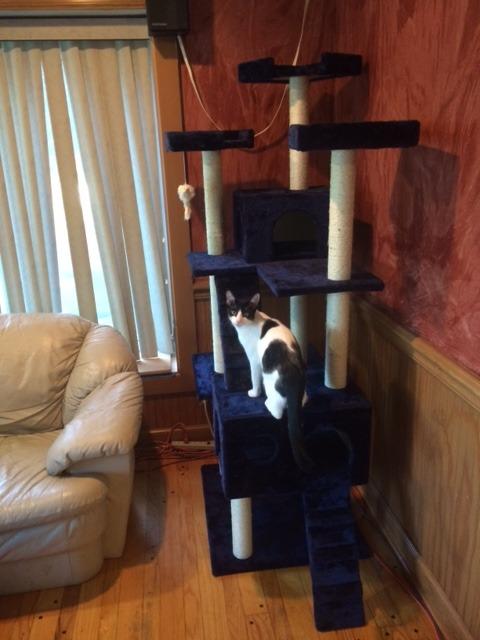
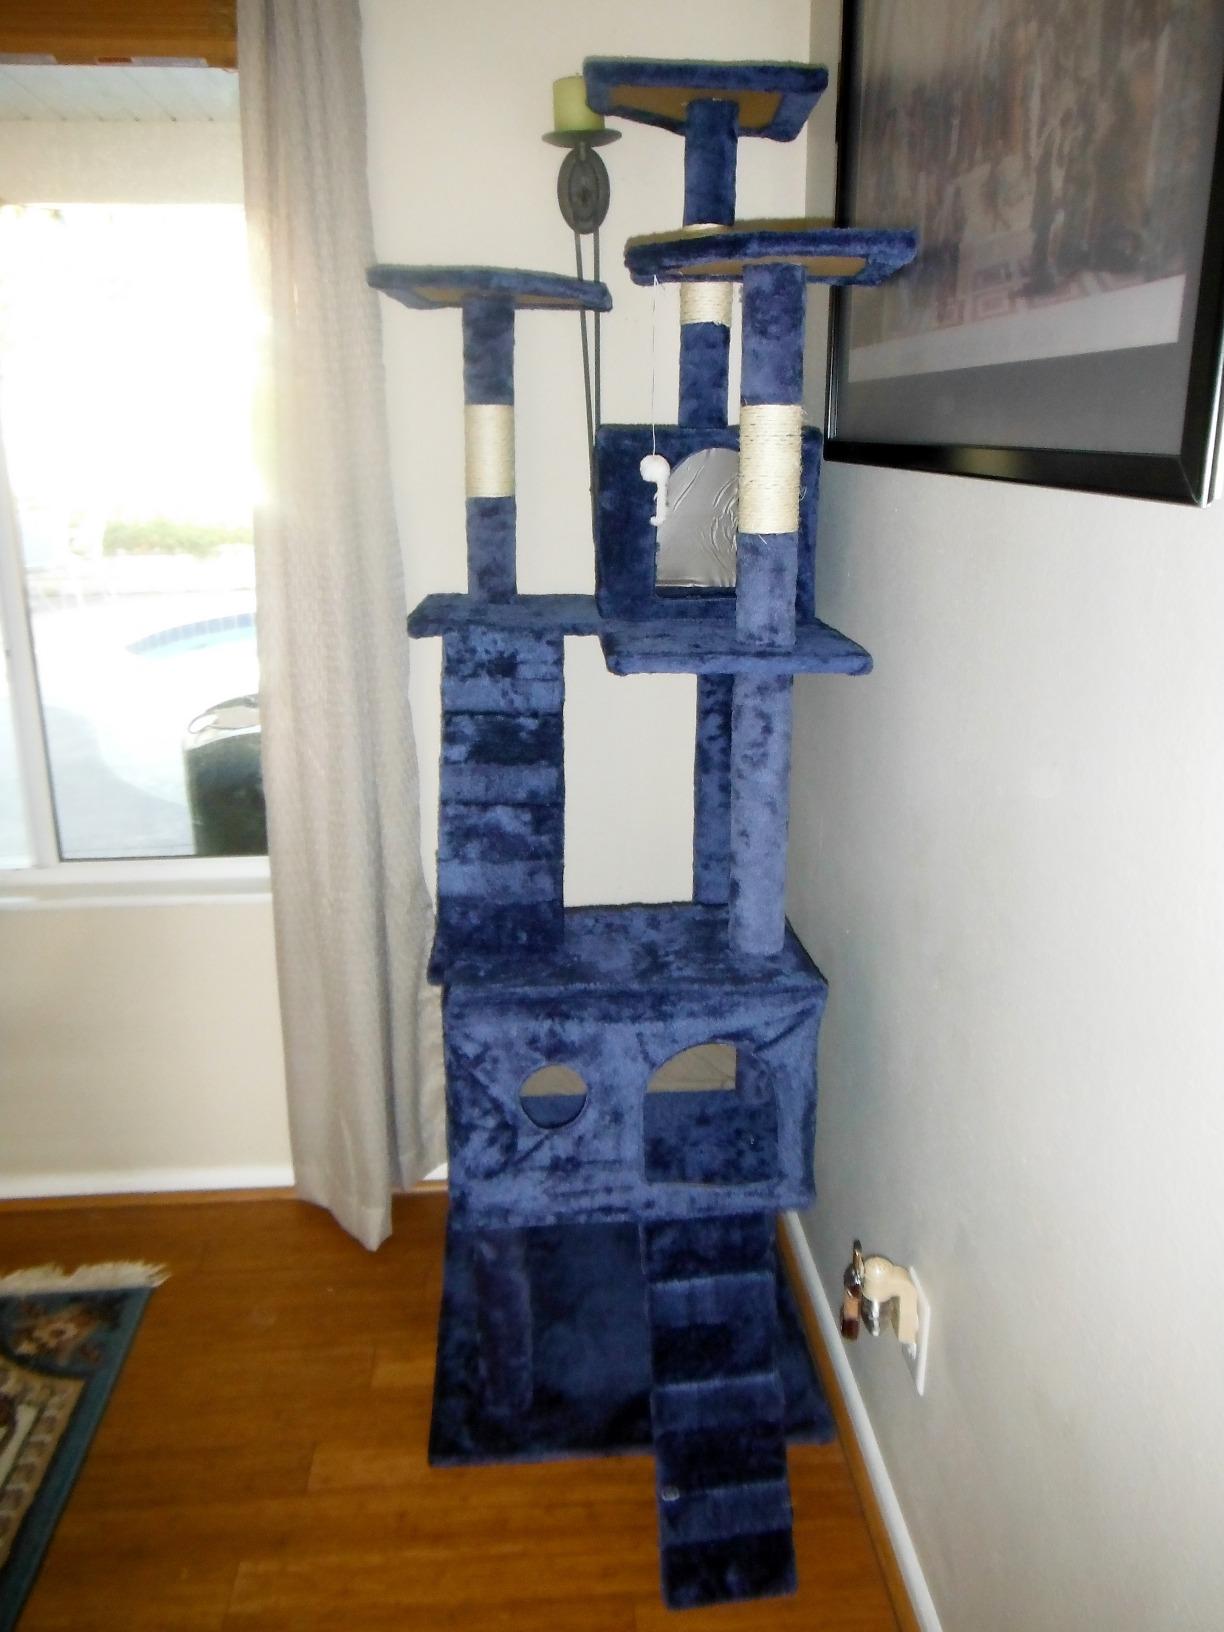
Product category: items_cat tree
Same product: no